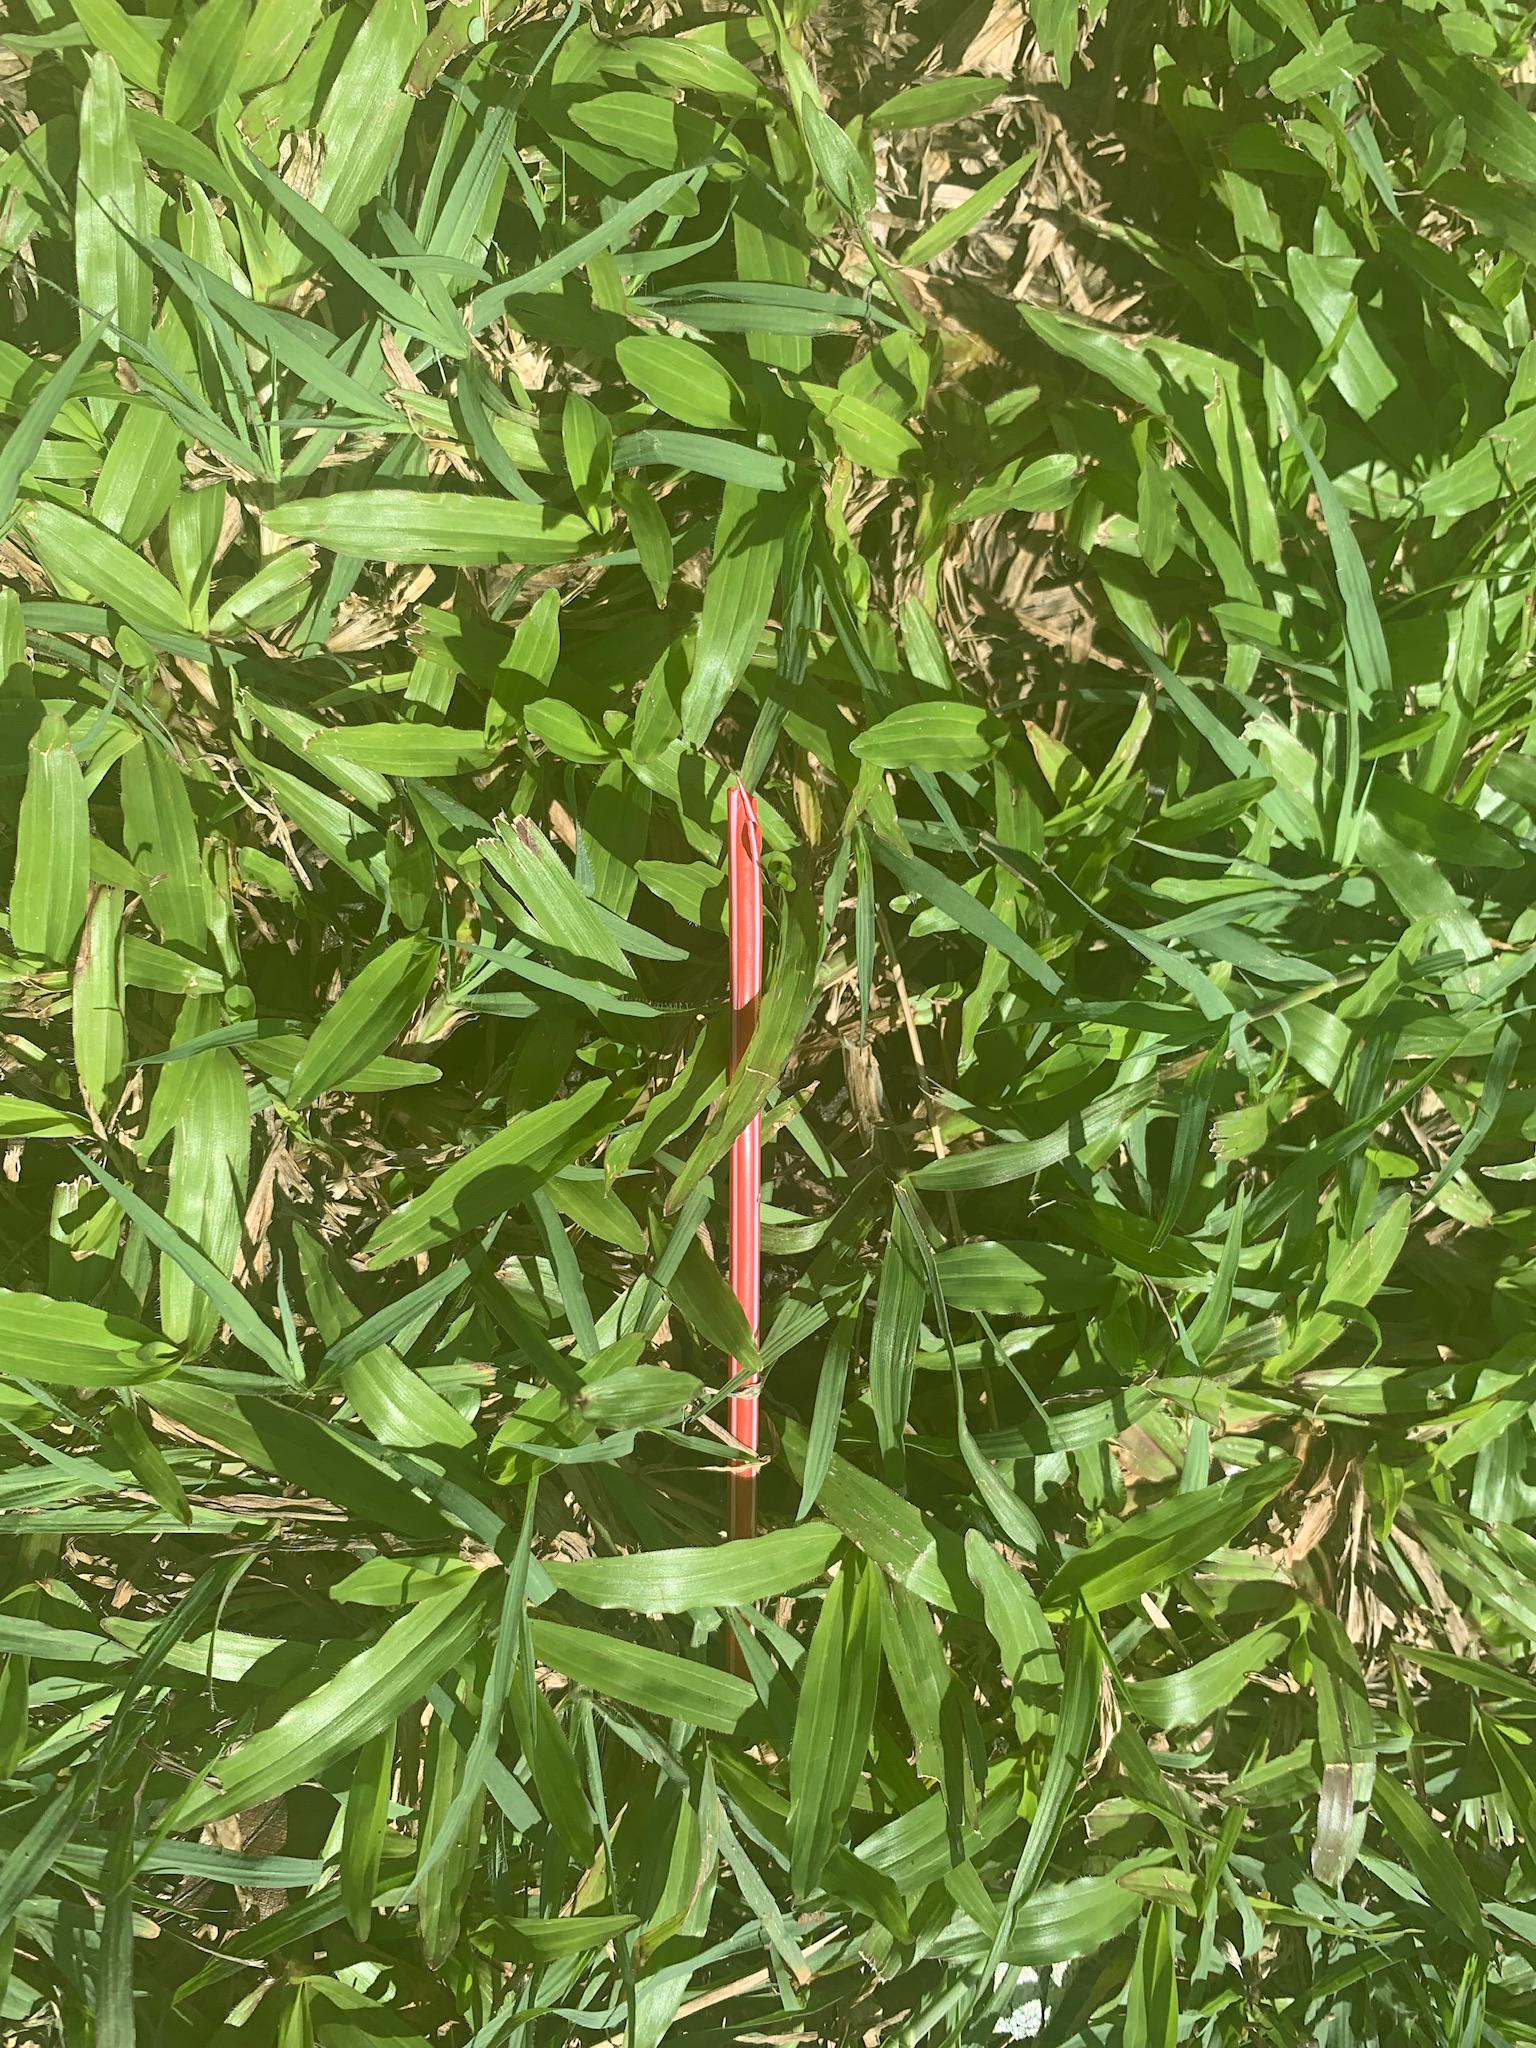
Object: Plastic straw (Straw)